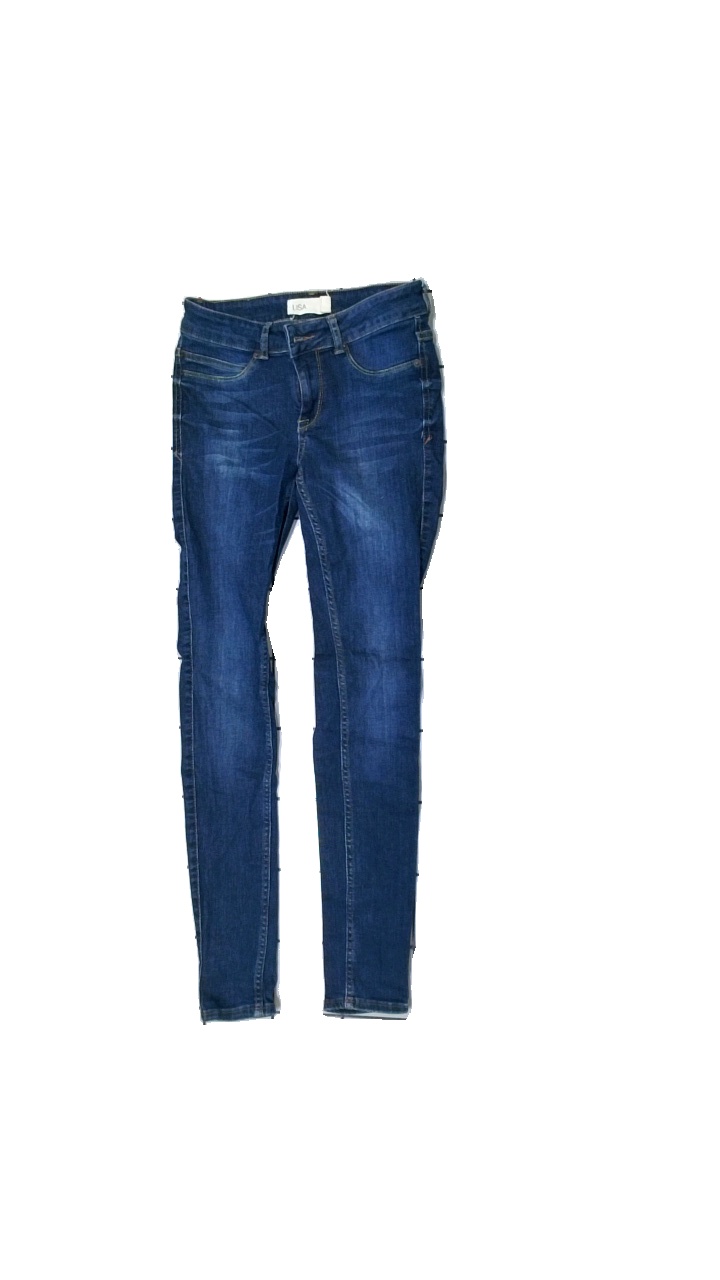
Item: Jeans (Ladies)
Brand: Gina Tricot
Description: blue tight jeans
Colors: Blue
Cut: Tight
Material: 100% Cotton
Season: All
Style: Denim
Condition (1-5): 3
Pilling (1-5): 5
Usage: Reuse
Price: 100-150